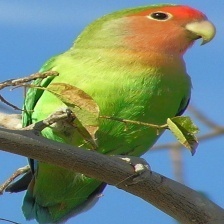
Species: ROSY FACED LOVEBIRD
Scientific name: AGAPORNIS ROSEICOLLIS